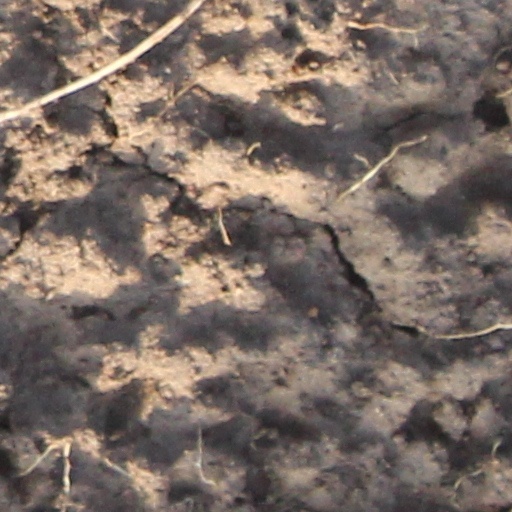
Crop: wheat